Fuzzy Sooper Heroes

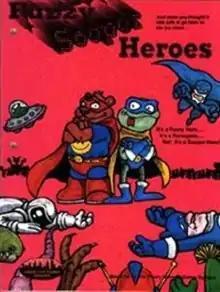
Cover art by Jonathan Niccum, 1993

"Fuzzy Sooper Heroes" contains an extension of rules for a miniatures wargame originally found in "Fuzzy Heroes", also written by Clark and published by Inner City Designs the previous year. That book set out rules for battles between plush toys — the Fuzzy Heroes — and hard plastic heroes — the Renegade Boy Toys — using components that could be found around the house: 6-sided dice, a ruler or tape measure, terrain made from pillows and clothes, and the plush and plastic toys themselves.